Stieglitz (surname)

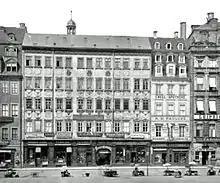
Stieglitzens Hof in 1890

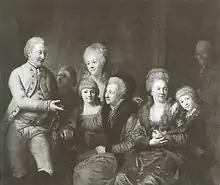
Anton Graff (1736–1813), the Family of Wilhelm Ludwig von Stieglitz, 1782

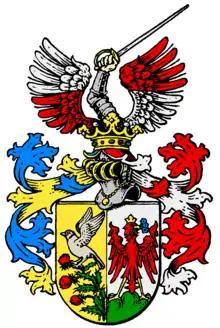
Coat of arms of the German Barons von Stieglitz, with goldfinch

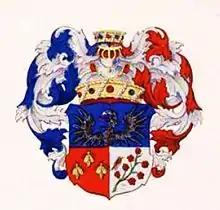
Coat of arms of the Baltic Russian Barons von Stieglitz, with goldfinch

By the mid-18th century, two strands of the Stieglitz family were apparent as having emerged. Bartholomew Stieglitz, Mayor of Plzeň, Bohemia, was knighted in 1583 by Rudolf II, Holy Roman Emperor as Stieglitz von Čenkov; his son Kaspar and grandson Melchior Stieglitz fled to Saxony during the Thirty Years' War, where the family has since been established. In 1765, this patent of nobility was recognised by the Leipzig Council, and his great-grandson , long-time Mayor of Leipzig, was posthumously ennobled, he and his descendants occupying the in the central market square of Leipzig, forming a prominent political and legal dynasty of patricians. Sophie Charlotte von Stieglitz (1776–1839), the daughter of his son Wilhelm Ludwig von Stieglitz, an electoral Major of the Duchy of Saxe-Altenburg who was granted , in 1799 married Dresden City Governor and was mother of Austrian general . Mannichswalde was inherited by Thuisko von Stieglitz (1808–1881), the Royal Saxon Lieutenant General and Chief of the General Staff; his son Georg von Stieglitz (1848–1912) was a Saxon Lieutenant General, while "his" son Robert von Stieglitz (1865–1933) was a diplomat and the last Saxon envoy to the South German courts. The family also possessed Castle Langburkersdorf in Neustadt in Sachsen and Friedenthal in Hildburghausen.